Masonic Opera House

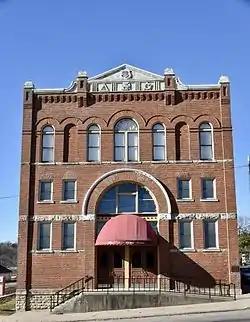

The Masonic Opera House, also known as the What Cheer Opera House, is a historic building located in What Cheer, Iowa, United States. It is a Romanesque Revival style building from 1893. The facility has served as a clubhouse, an auditorium, a music facility, and a cinema. The third floor originally housed a Masonic hall. Emblems associated with Freemasonry are still located on a decorative pediment at the top of the building. The auditorium seats 350 on the main floor, and 240 in the balcony. The second floor served the balcony patrons. It was listed on the National Register of Historic Places in 1973.